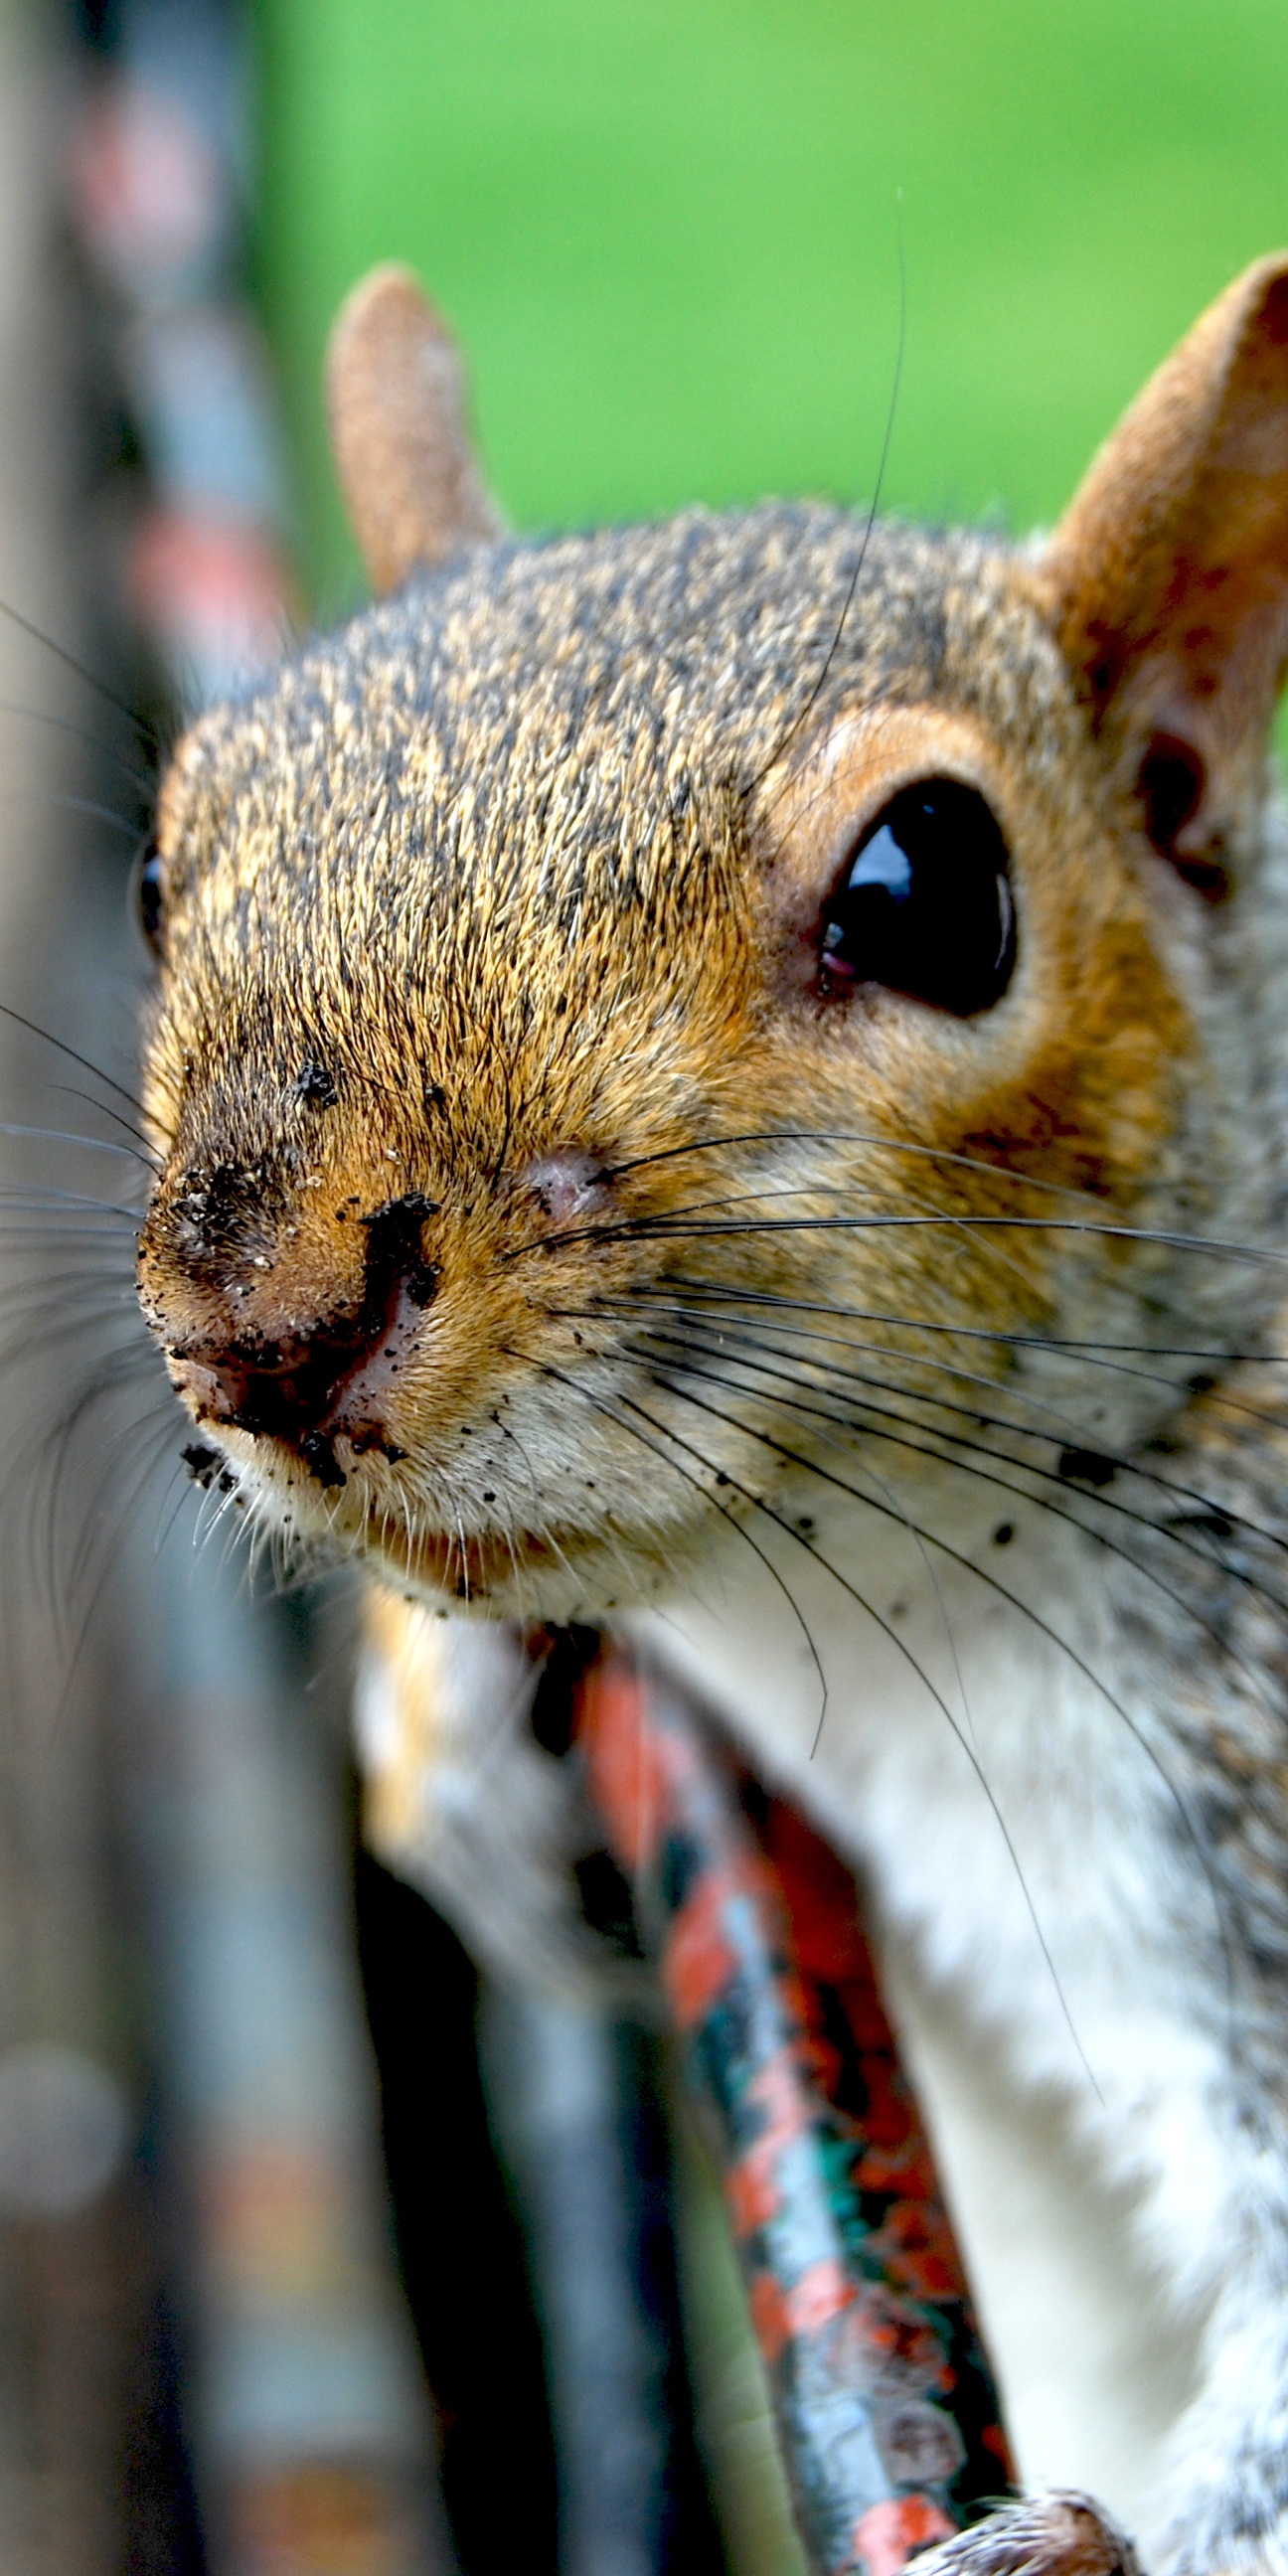
nature, branch, flower, animal, wildlife, park, mammal, squirrel, rodent, fauna, close up, whiskers, vertebrate, chipmunk, animal portrait, macro photography, the squirrel, messy muzzle